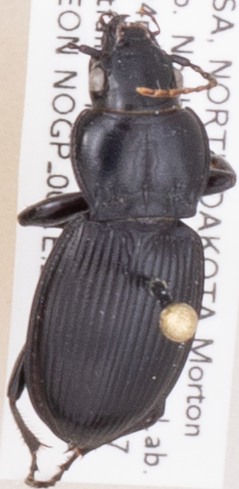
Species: Cyclotrachelus torvus
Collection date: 2019-05-28
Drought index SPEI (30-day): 1.052
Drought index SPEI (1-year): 1.526
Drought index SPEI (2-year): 0.71